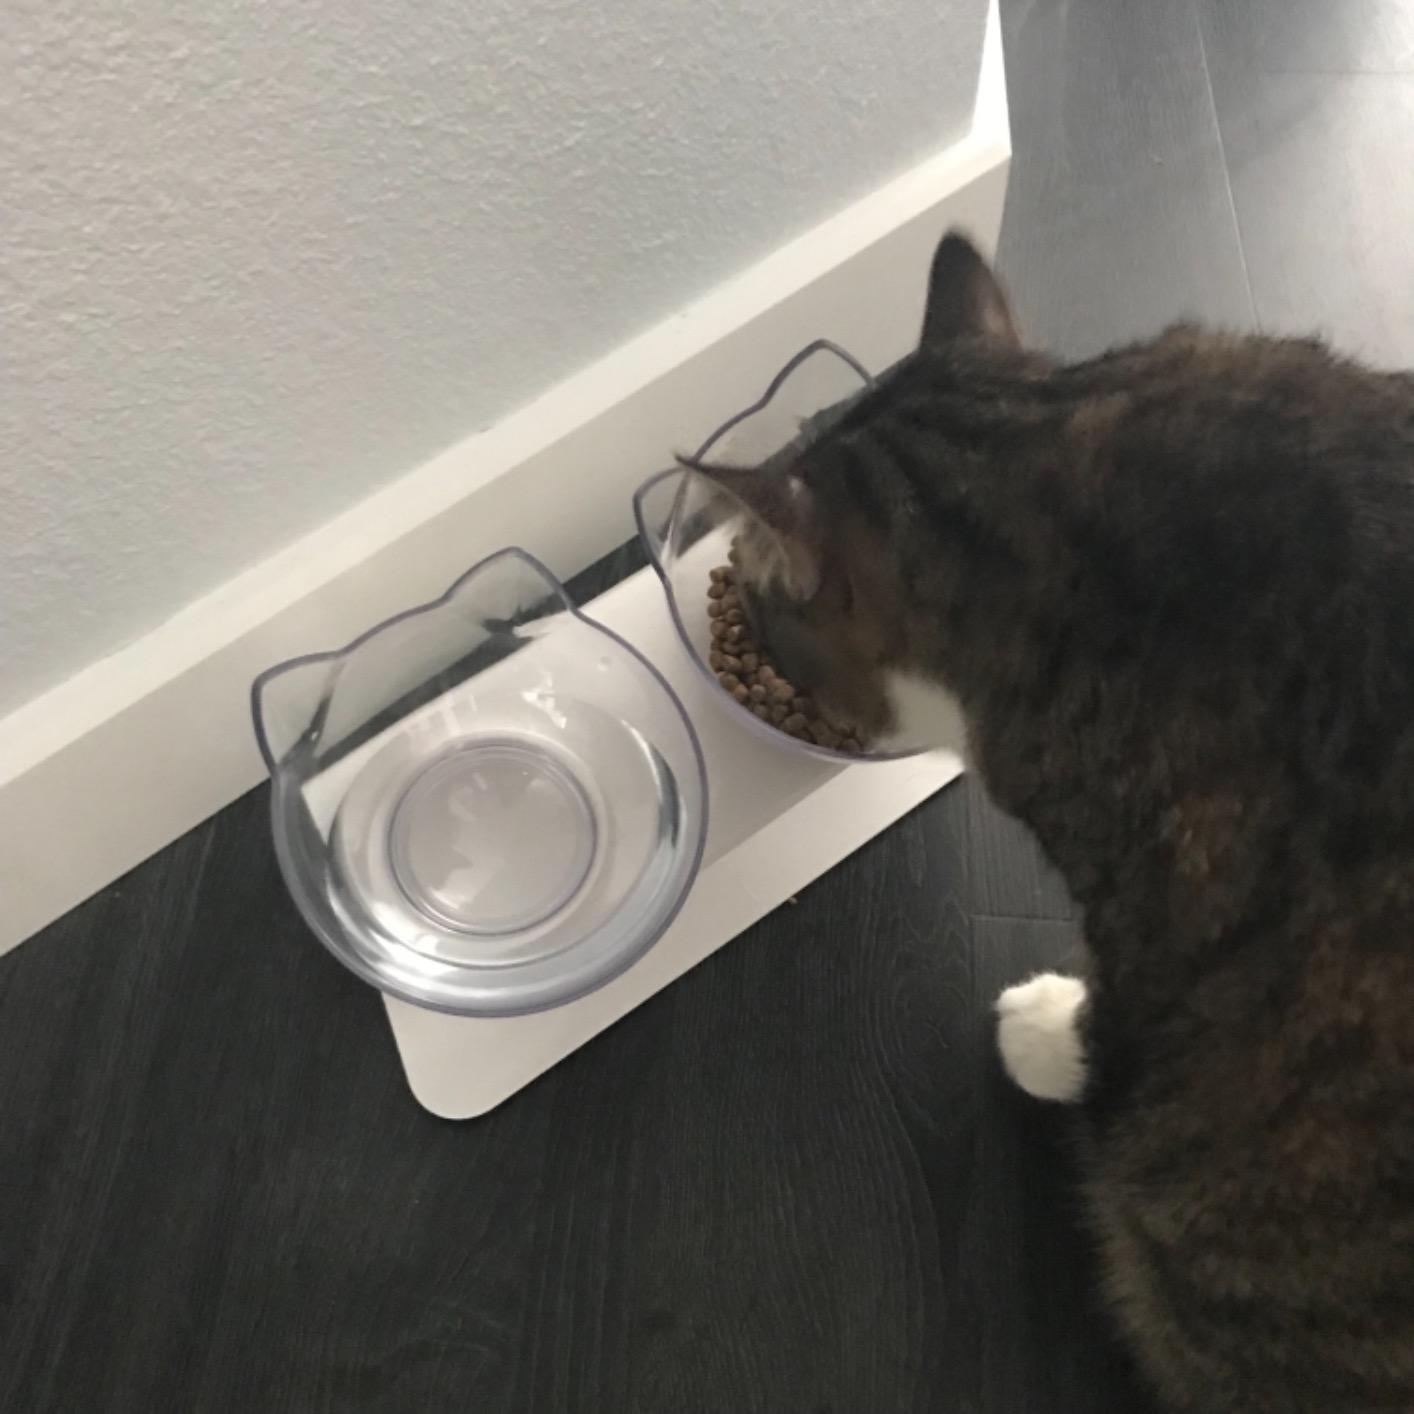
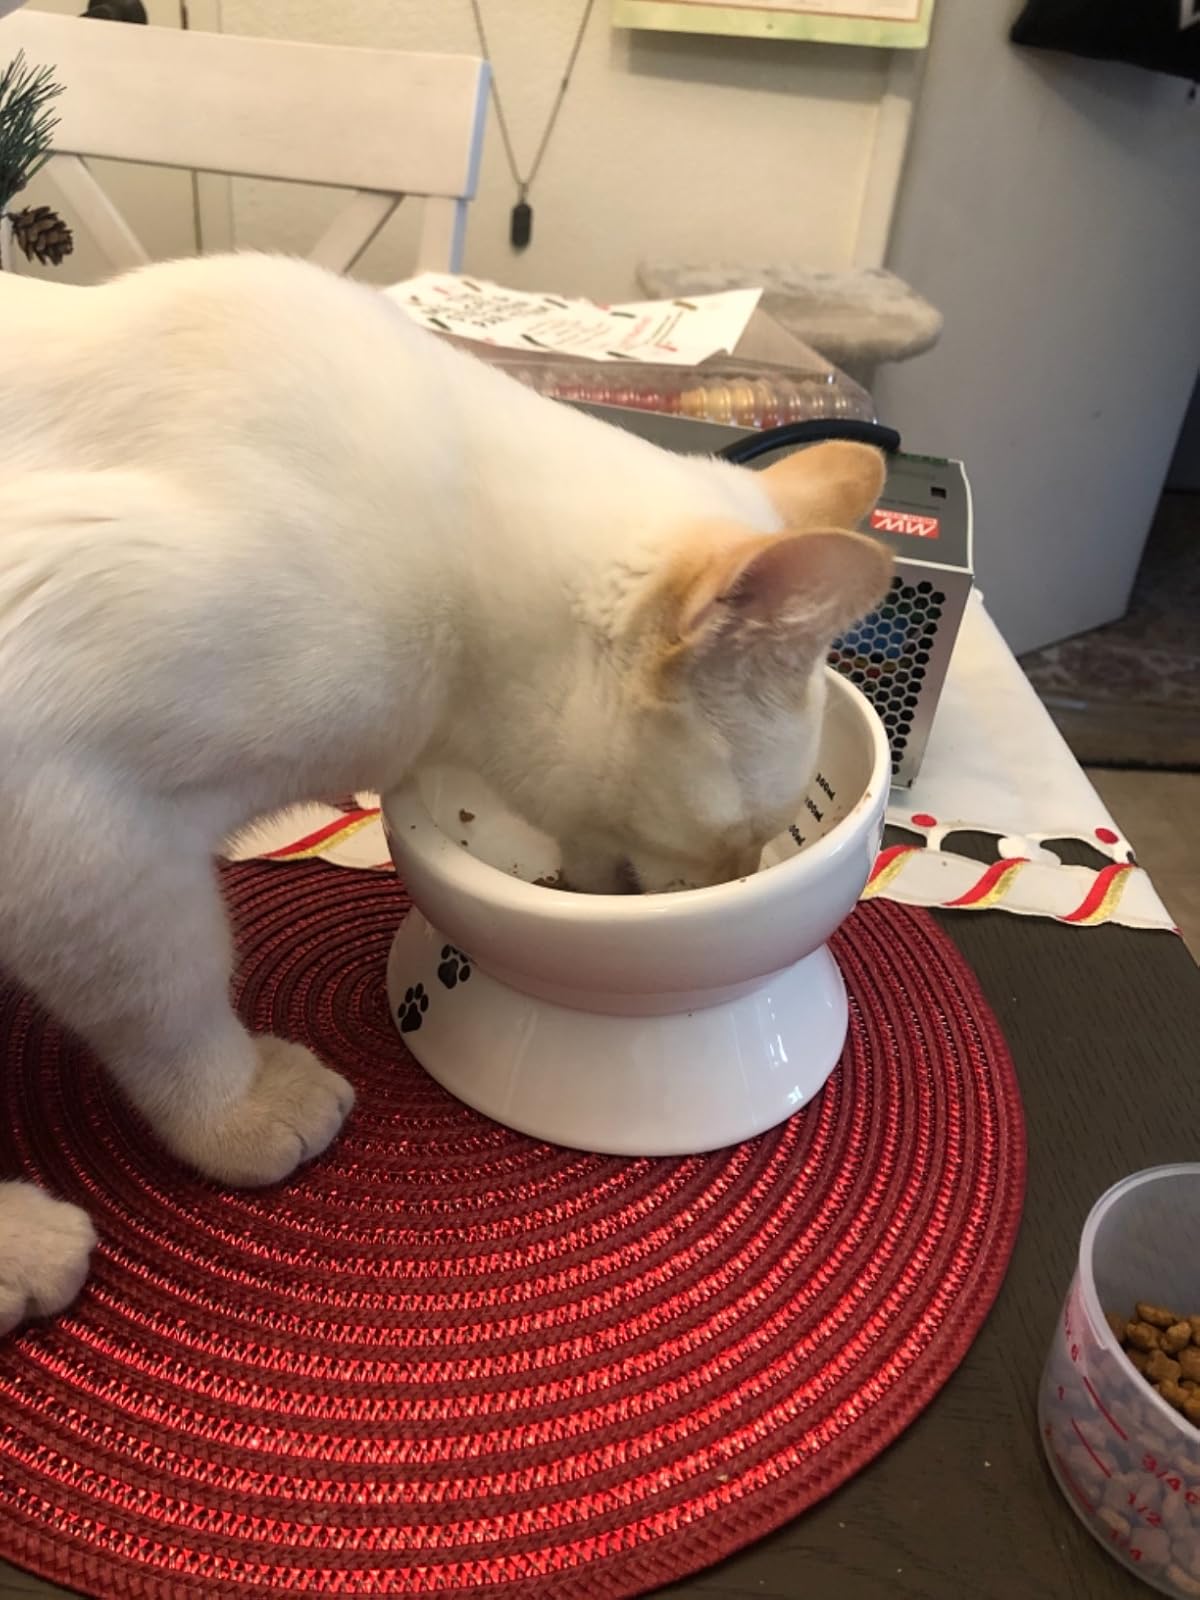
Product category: items_bowl
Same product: no